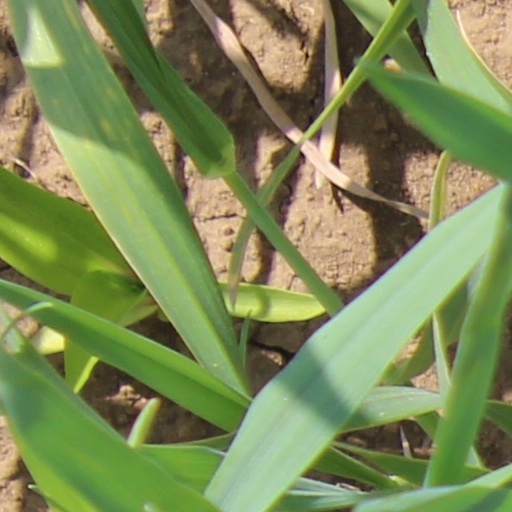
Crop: wheat